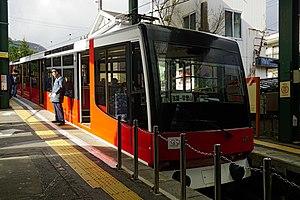
La gare de Gōra est une gare ferroviaire japonaise, située à Gōra, dans la préfecture de Kanagawa.